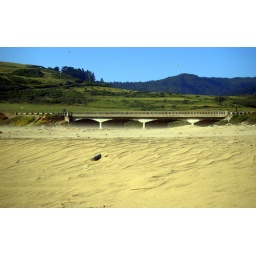
a bridge over the beach. in this picture, you can actually see the sand being blown into the air.